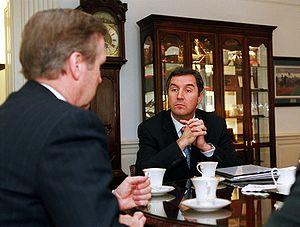
Milo Đukanović, né le 15 février 1962 à Nikšić, est un homme d'État monténégrin.